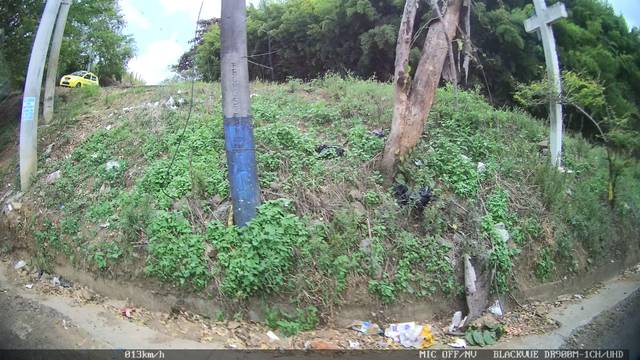
Region: Colombia
Coordinates: 3.437, -76.556